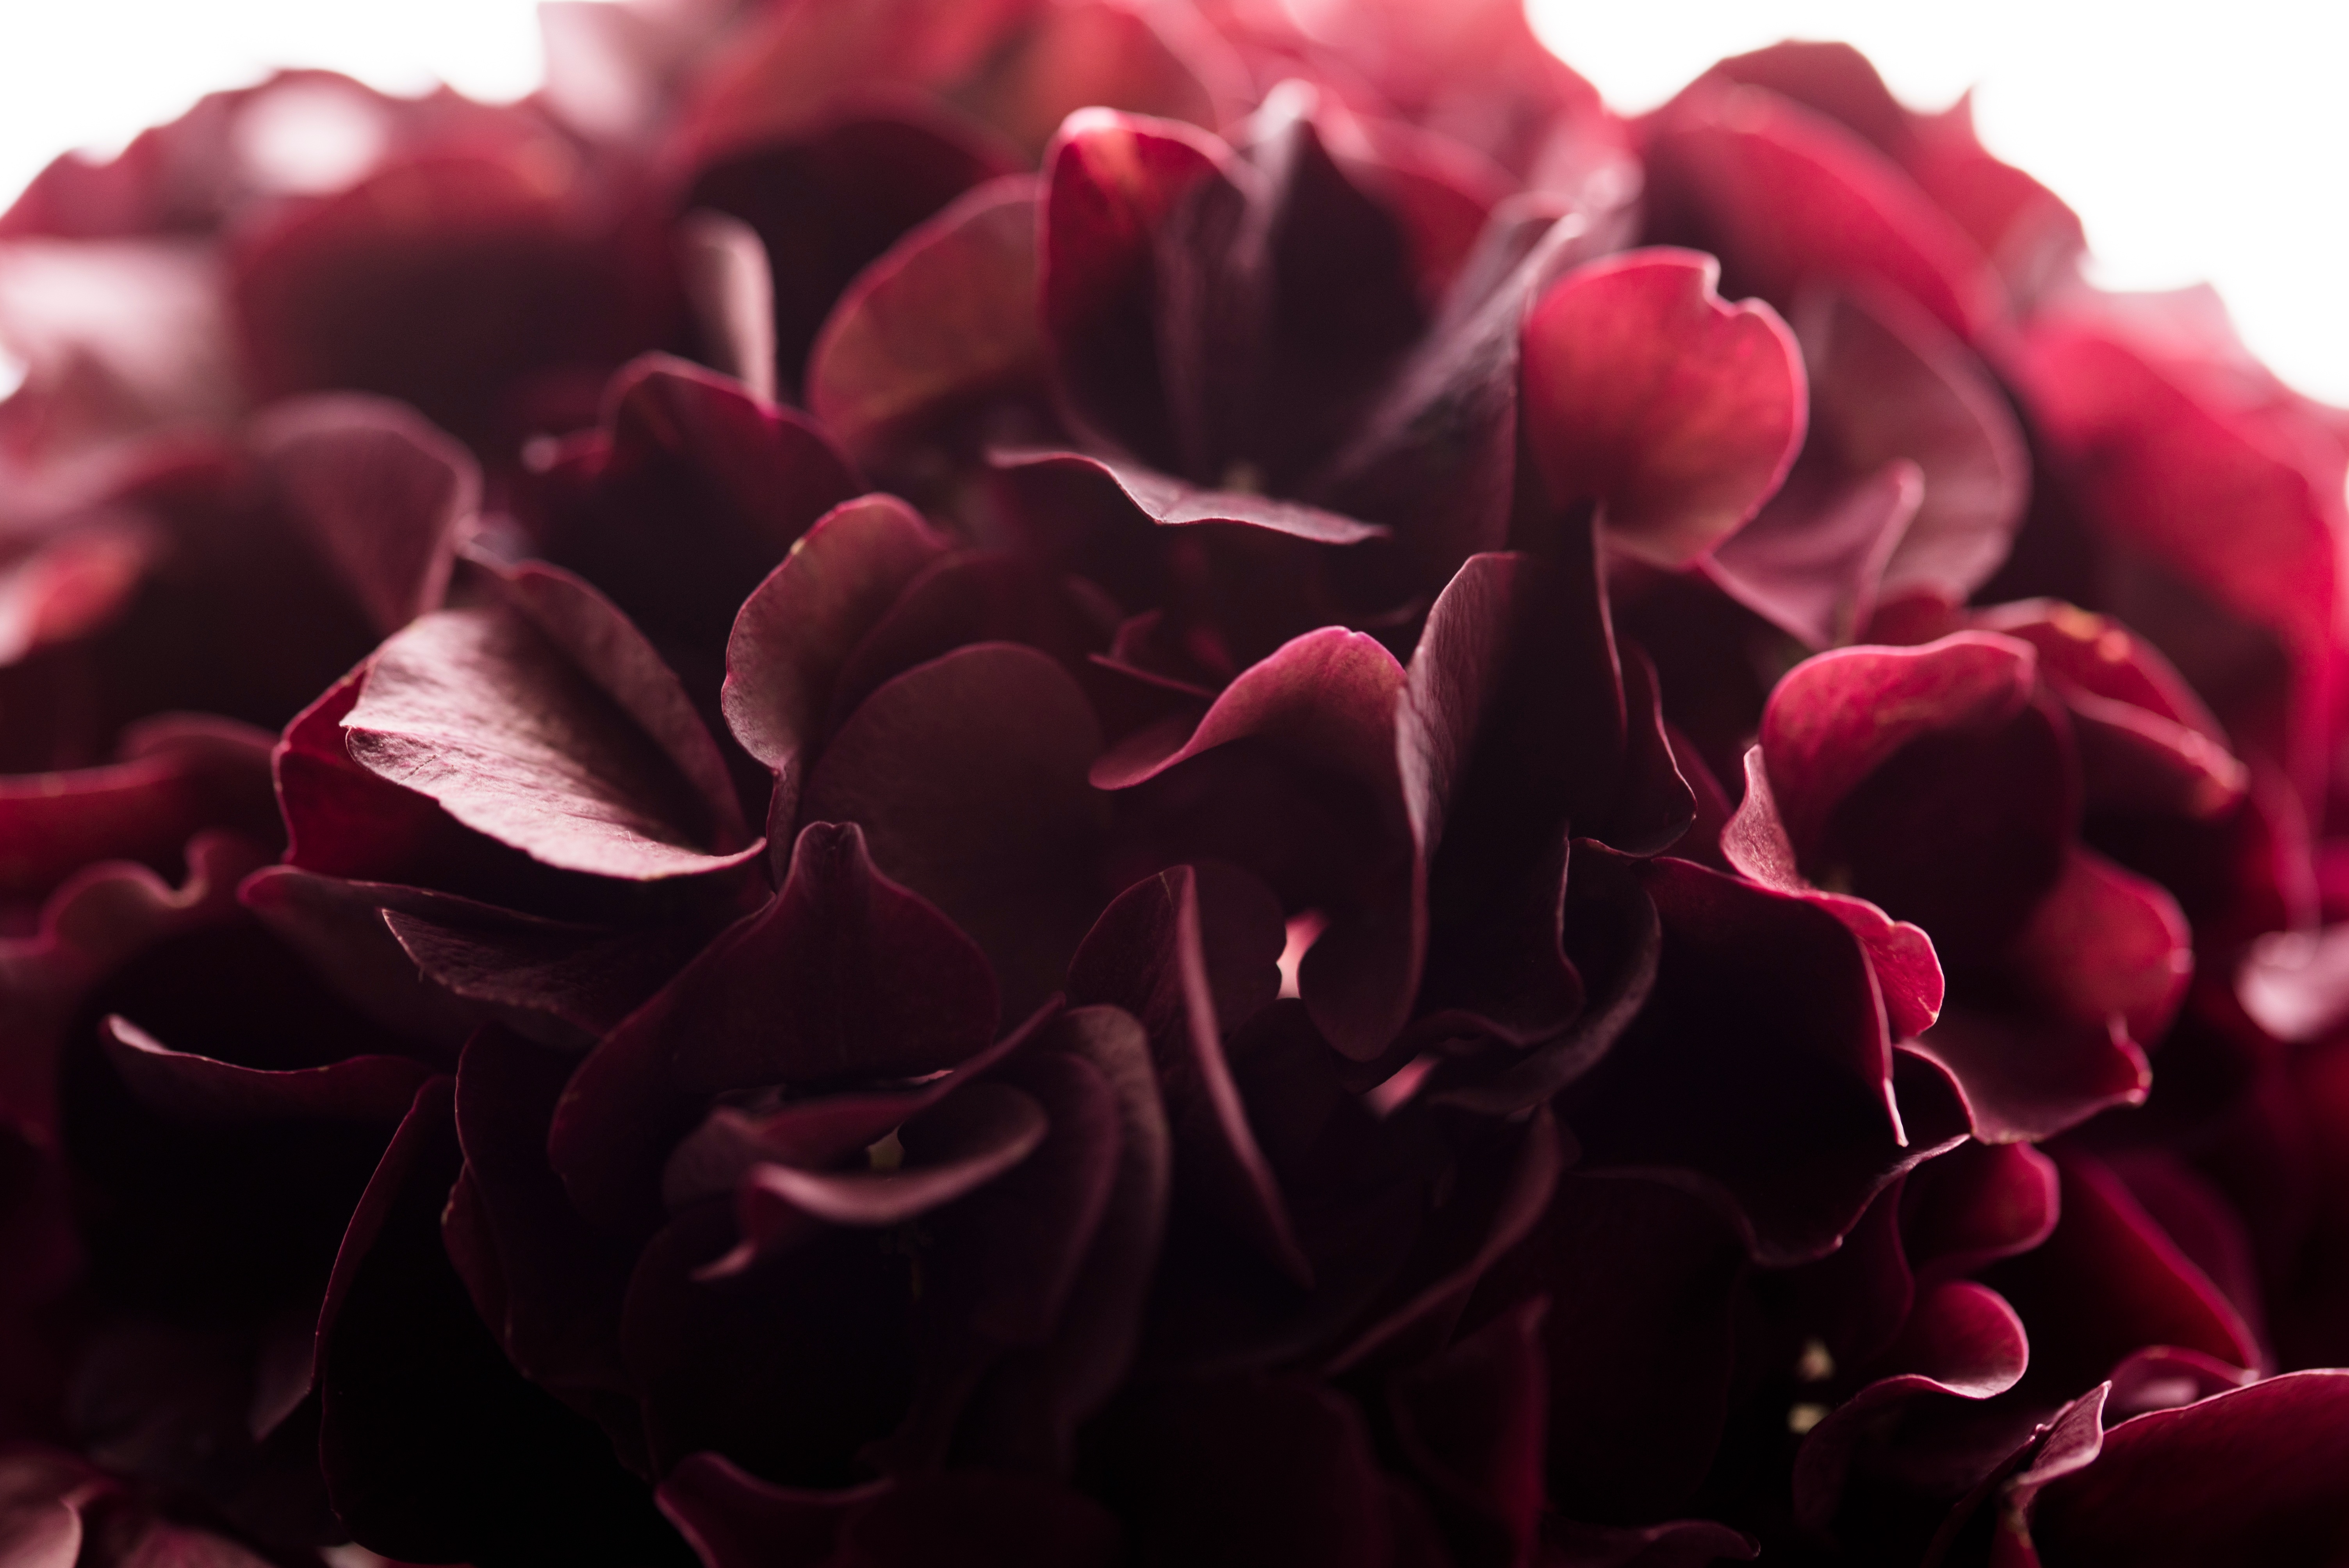
black and white, plant, flower, petal, bouquet, rose, red, blooming, pink, close up, macro photography, flowering plant, garden roses, rose family, land plant